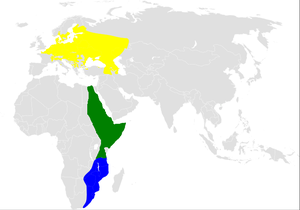
La Rousserolle verderolle est une espèce de fauvettes des marais.